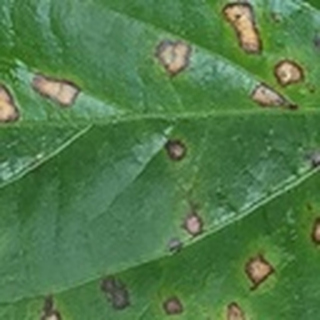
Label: cotton_target_spot